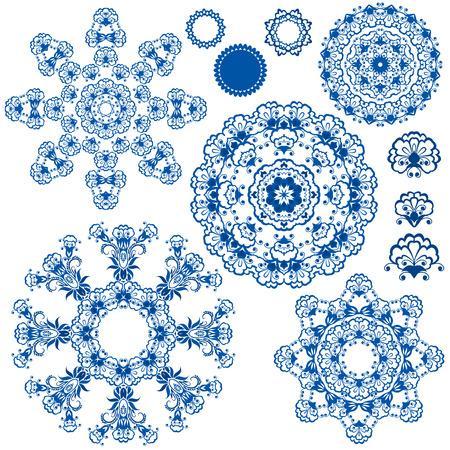
set of blue floral circle patterns .